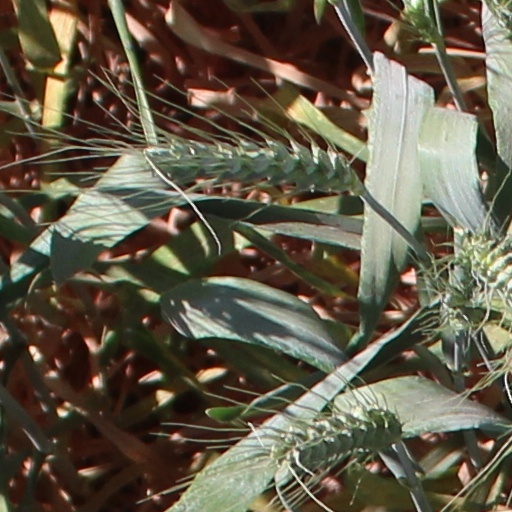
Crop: wheat